Froissart's Chronicles

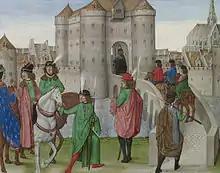
The Dukes of Berry and Burgundy leaving Paris to meet with the Duke of Bretagne, miniature of 1480-83

Jean Froissart came from Valenciennes in the County of Hainaut, situated in the western tip of the Holy Roman Empire, bordering France (it has been part of France since 1678). He seems to have come from what we would today call a middle-class background, but spent much of his adult life in courts, and took on the world-view of the late medieval feudal aristocracy, who initially represented his readership. He appears to have gained his living as a writer, and was a notable French poet in his day. At least by the end of his life he had taken holy orders, and received a profitable benefice.